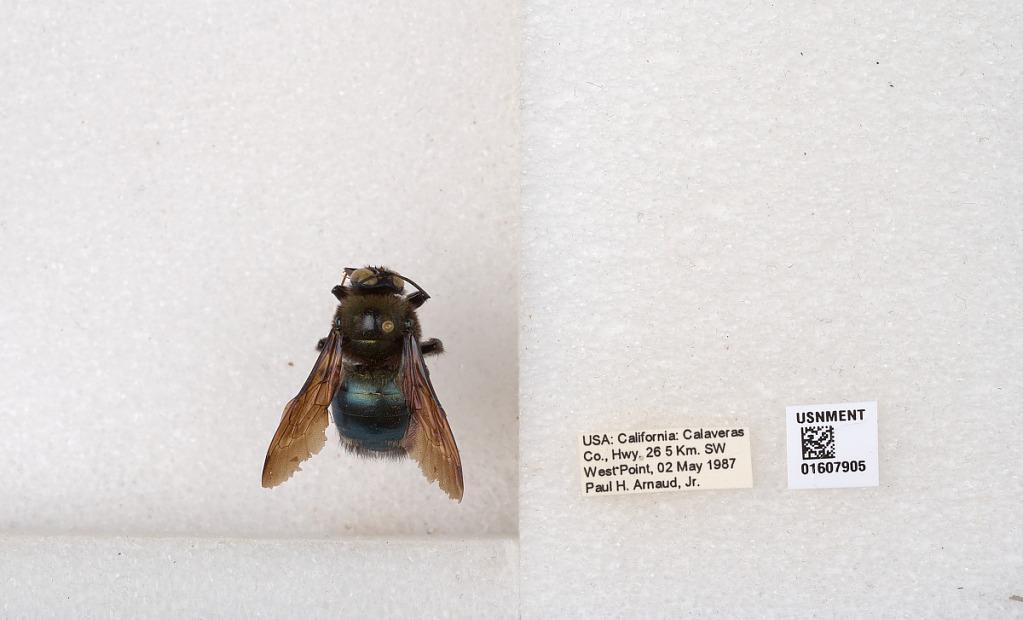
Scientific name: Xylocopa (Xylocopoides) californica californica Cresson
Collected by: P. Arnaud
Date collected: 1987-5-2
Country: United States
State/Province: California
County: Calaveras
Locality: Hwy. 26 5 km. SW West Point
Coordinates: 38.39, -120.529